Two for the Seesaw (play)

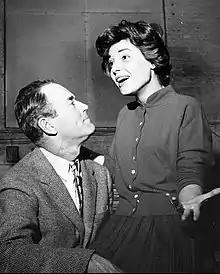
Anne Bancroft and Henry Fonda rehearsing for the Broadway play, "Two for the Seesaw", c. 1957. Photographed by Arthur Cantor.

During the beginning stages of the play's production, Gibson detailed difficulties with casting the two lead roles. Actresses considered for the role of Gittel Mosca included Gwen Verdon, Lee Grant, Gaby Rodgers, Julie Harris, and Kim Stanley. According to Gibson, “the difficulty in casting the girl was that she was very specifically written, a Jewish gamin from the Bronx, and not one of the eminent actresses we named had anything of her quality.” The role of Gittel Mosca eventually went to a then-minor movie and television actress, Anne Bancroft. Of his first impression of Bancroft as Gittel Mosca, Gibson noted, “my mind blinked; she could’ve walked off my pages.” With the part of Gittel Mosca cast, the production team turned their focus to the part of the man, Jerry Ryan. Copies of "Two for the Seesaw" were sent to Barry Nelson, Eli Wallach, Don Murray, Robert Preston, Jack Lemmon, Van Heflin, and Paul Newman, who either declined the role outright or eventually declined. Henry Fonda, who was also sent the play, showed enthusiasm for the role of the man, and agreed to talk with Gibson, Penn, and Coe. After a table reading with Bancroft, Fonda signed onto the project with the caveat of additional rewrites on behalf of his character. Fonda, an experienced actor of the stage and screen, became the primary selling point and financial beneficiary of "Two for the Seesaw".